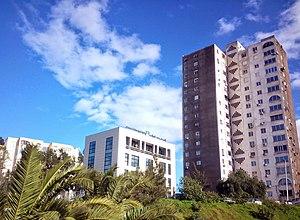
El Biar est une commune d'Algérie, située dans la wilaya d'Alger et faisant partie de l'agglomération d'Alger.